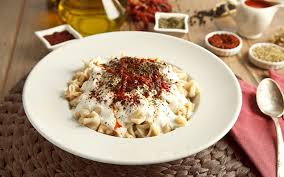
Yemek: manti